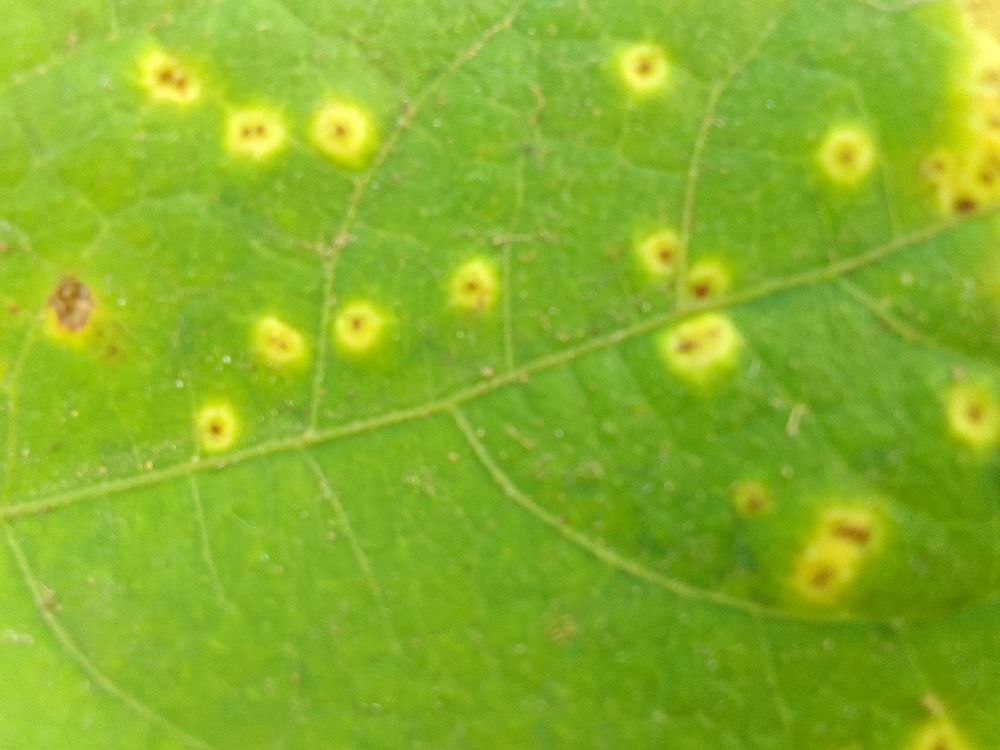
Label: rust